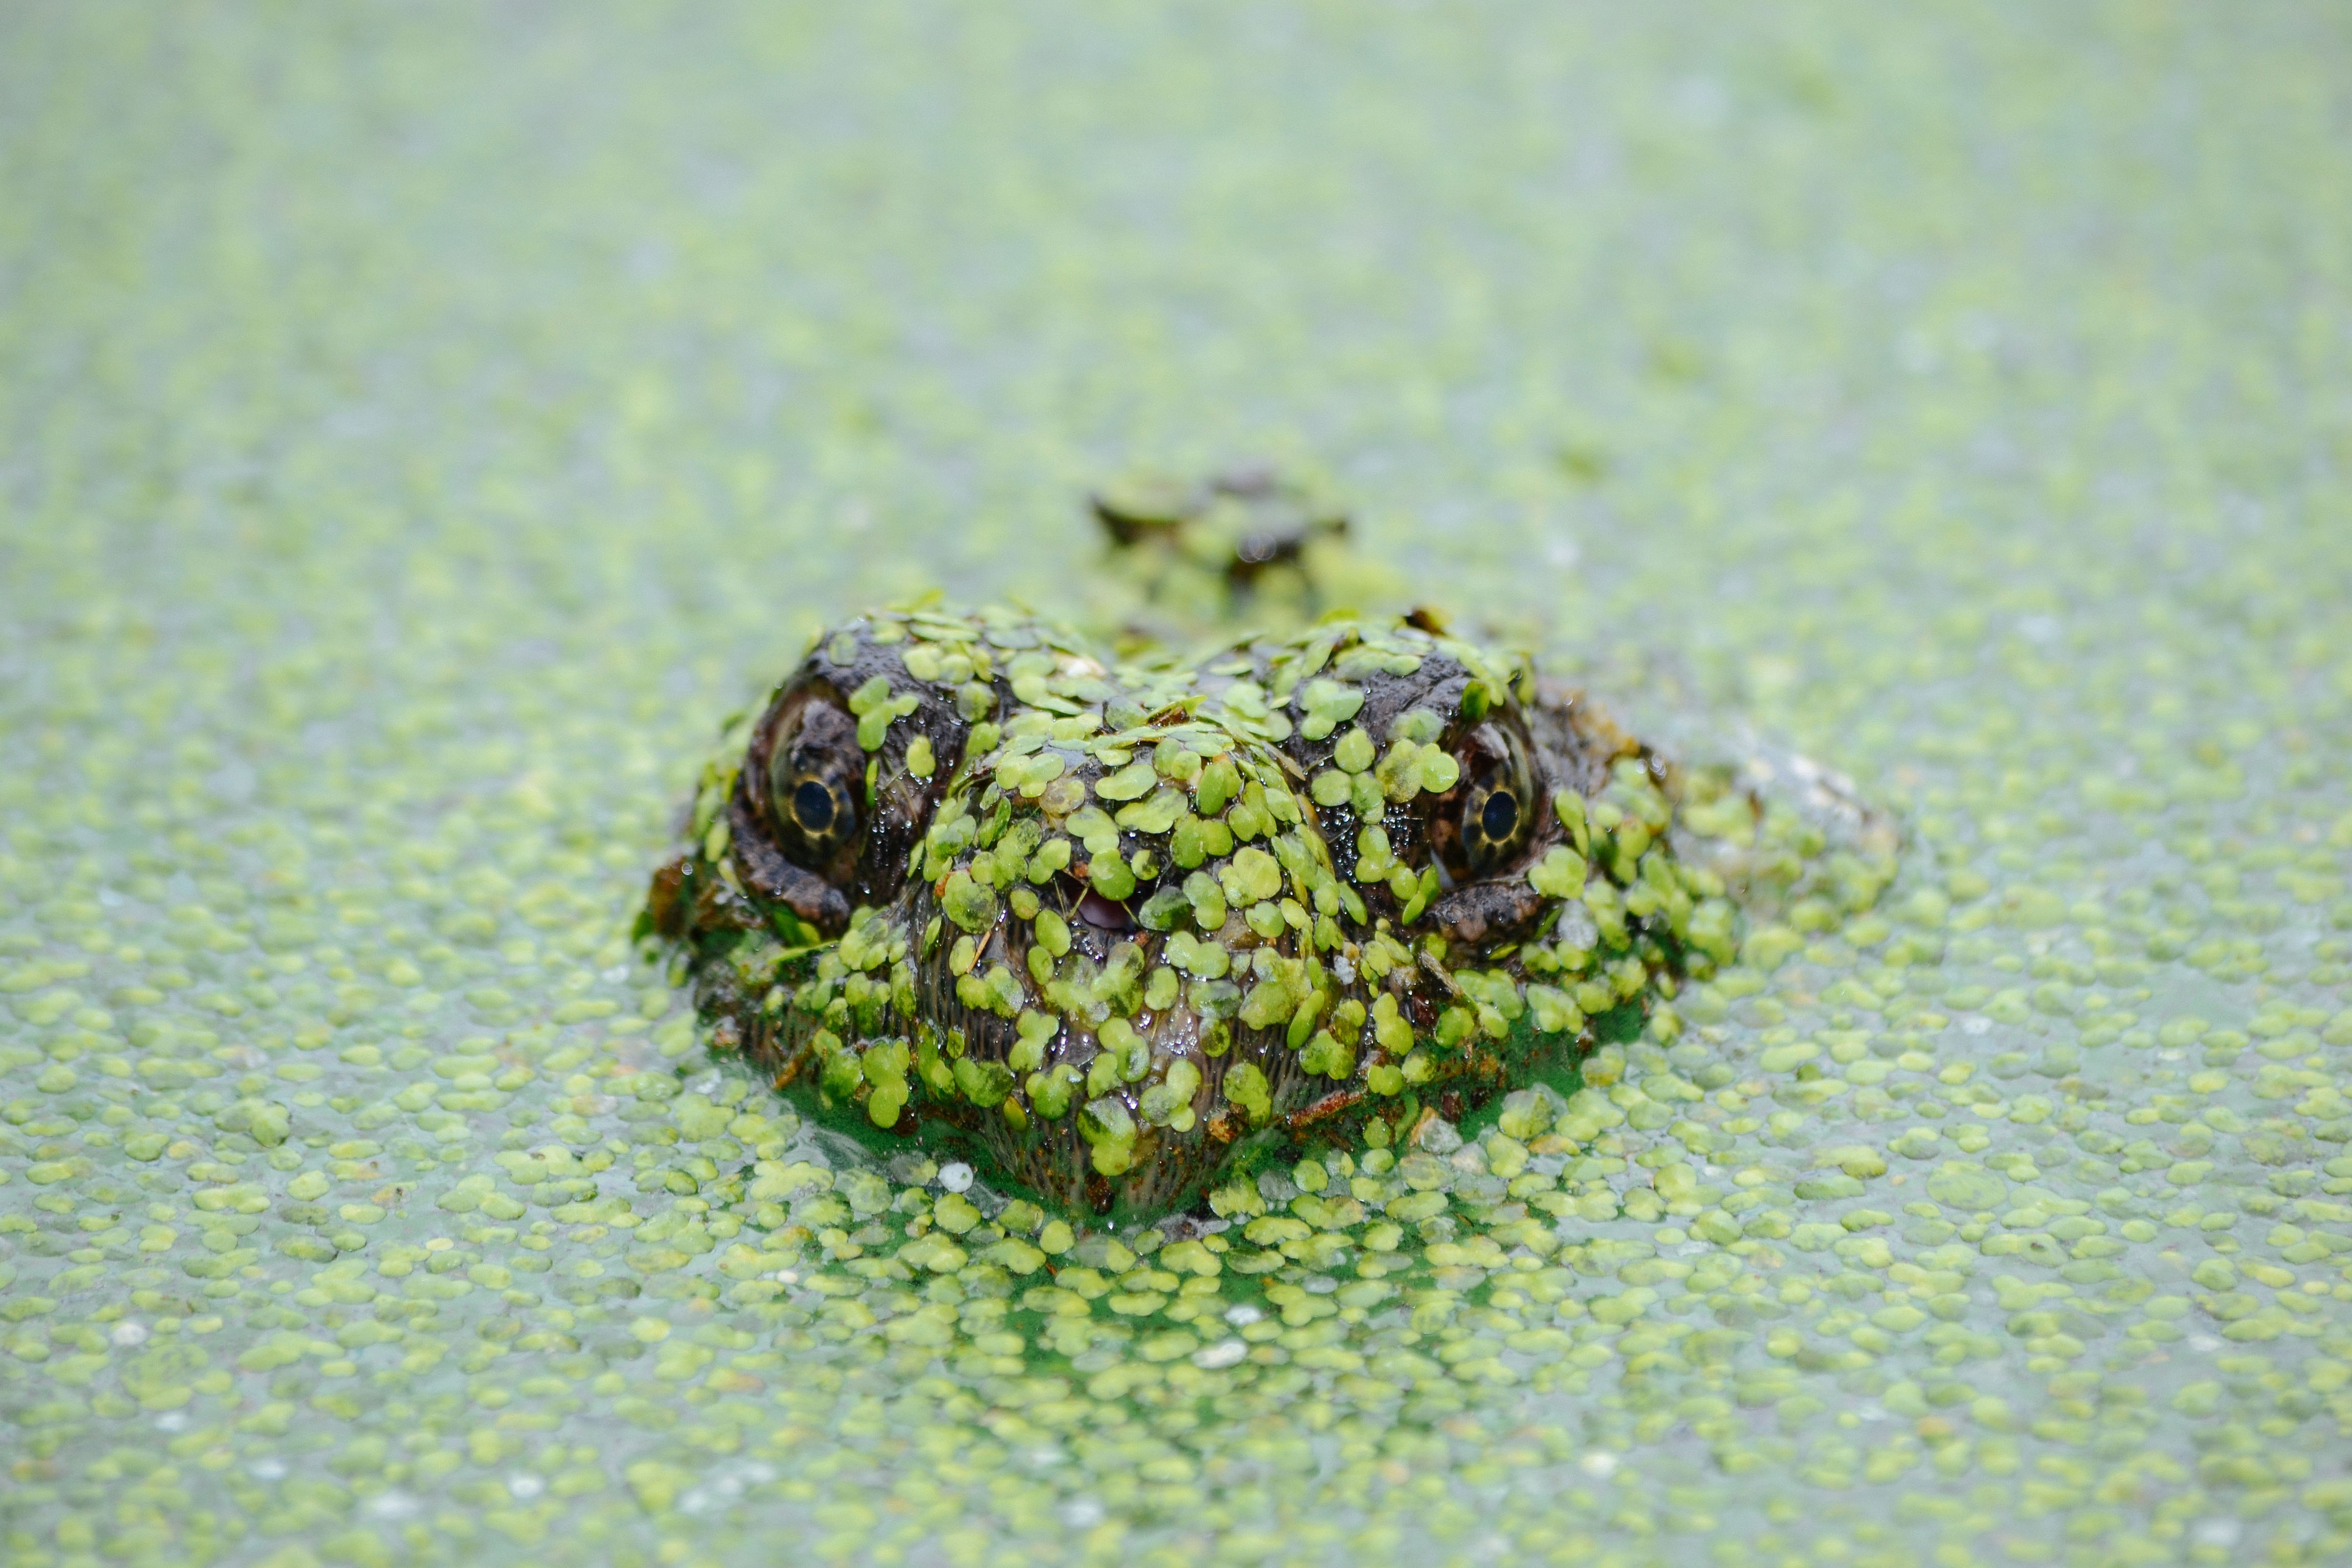
water, nature, plant, leaf, flower, lake, animal, wildlife, green, produce, macro, biology, turtle, reptile, amphibian, flora, fauna, ecology, close up, slimy, duckweed, macro photography, flowering plant, water lens, land plant